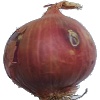
Label: Onion Red 1